Landfill gas utilization

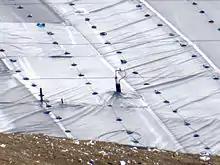
Landfill gas collection from capped landfill area

Landfill gas utilization is a process of gathering, processing, and treating the methane or another gas emitted from decomposing garbage to produce electricity, heat, fuels, and various chemical compounds. After fossil fuel and agriculture, landfill gas is the third largest human generated source of methane. Compared to , methane is 25 times more potent as a greenhouse gas. It is important not only to control its emission but, where conditions allow, use it to generate energy, thus offsetting the contribution of two major sources of greenhouse gases towards climate change.